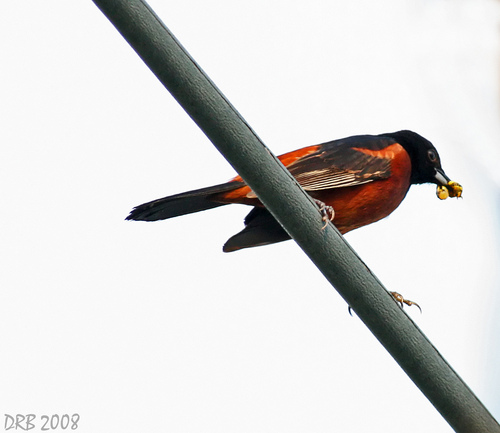
this bird has a beautiful orange breast, black tail, black head, with brown and black wings.
a small bird that has a black crown, and is covered in red all over its breast, belly and back.
bold colored bird with red and black feathers, red belly black head, red brown wings with white tips.
a shiny bronze colored ird with a black head and tail feathers.
a small orange breasted bird with black feathered tail and medium size black beakthe color of the bird have red and black and the body is large when compared to the head, the wings is black in color.
a bird with a black bill, red breast and red belly.
this bird has wings that are black and white and has a red body
this bird is orange and black in color, with a stubby beak.
this bird has a black crown with red throat and brown coverts.
Species: Orchard Oriole